Prizren

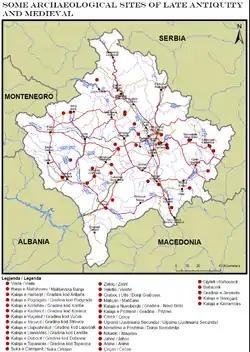
Forts and settlements in late antiquity and medieval Kosovo.

Prizren has been traditionally identified with Theranda, a town dating from the Roman Empire. However, recent research suggests that Theranda may have been located at present-day Suva Reka. Archaeological research has shown that the site of the Prizren Fortress has had several eras of habitation since prehistoric times. In its lower part, material from the upper part of the fort has been deposited over the centuries. It dates from the Middle Bronze Age (c. 2000 BCE) to the late Iron Age (c. 1st century CE) and is comparable to the material found in the nearby prehistoric site in the village of Vlashnjë (~10 km west of Prizren). In 2005, prehistoric rock paintings in a ritual site related to the cycle of life were found near Vlashnjë. They represent the first find of prehistoric rock art in the region.